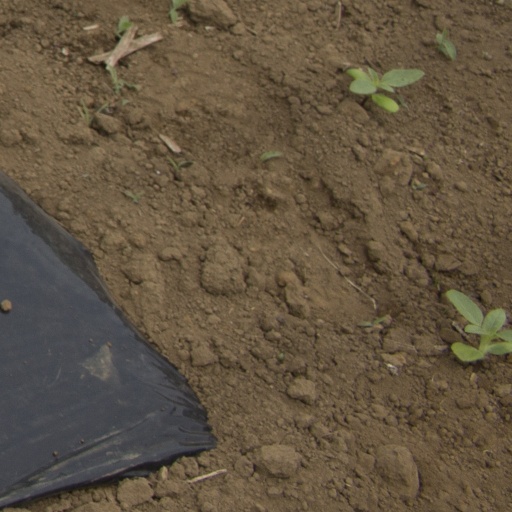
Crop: Jerusalem artichoke